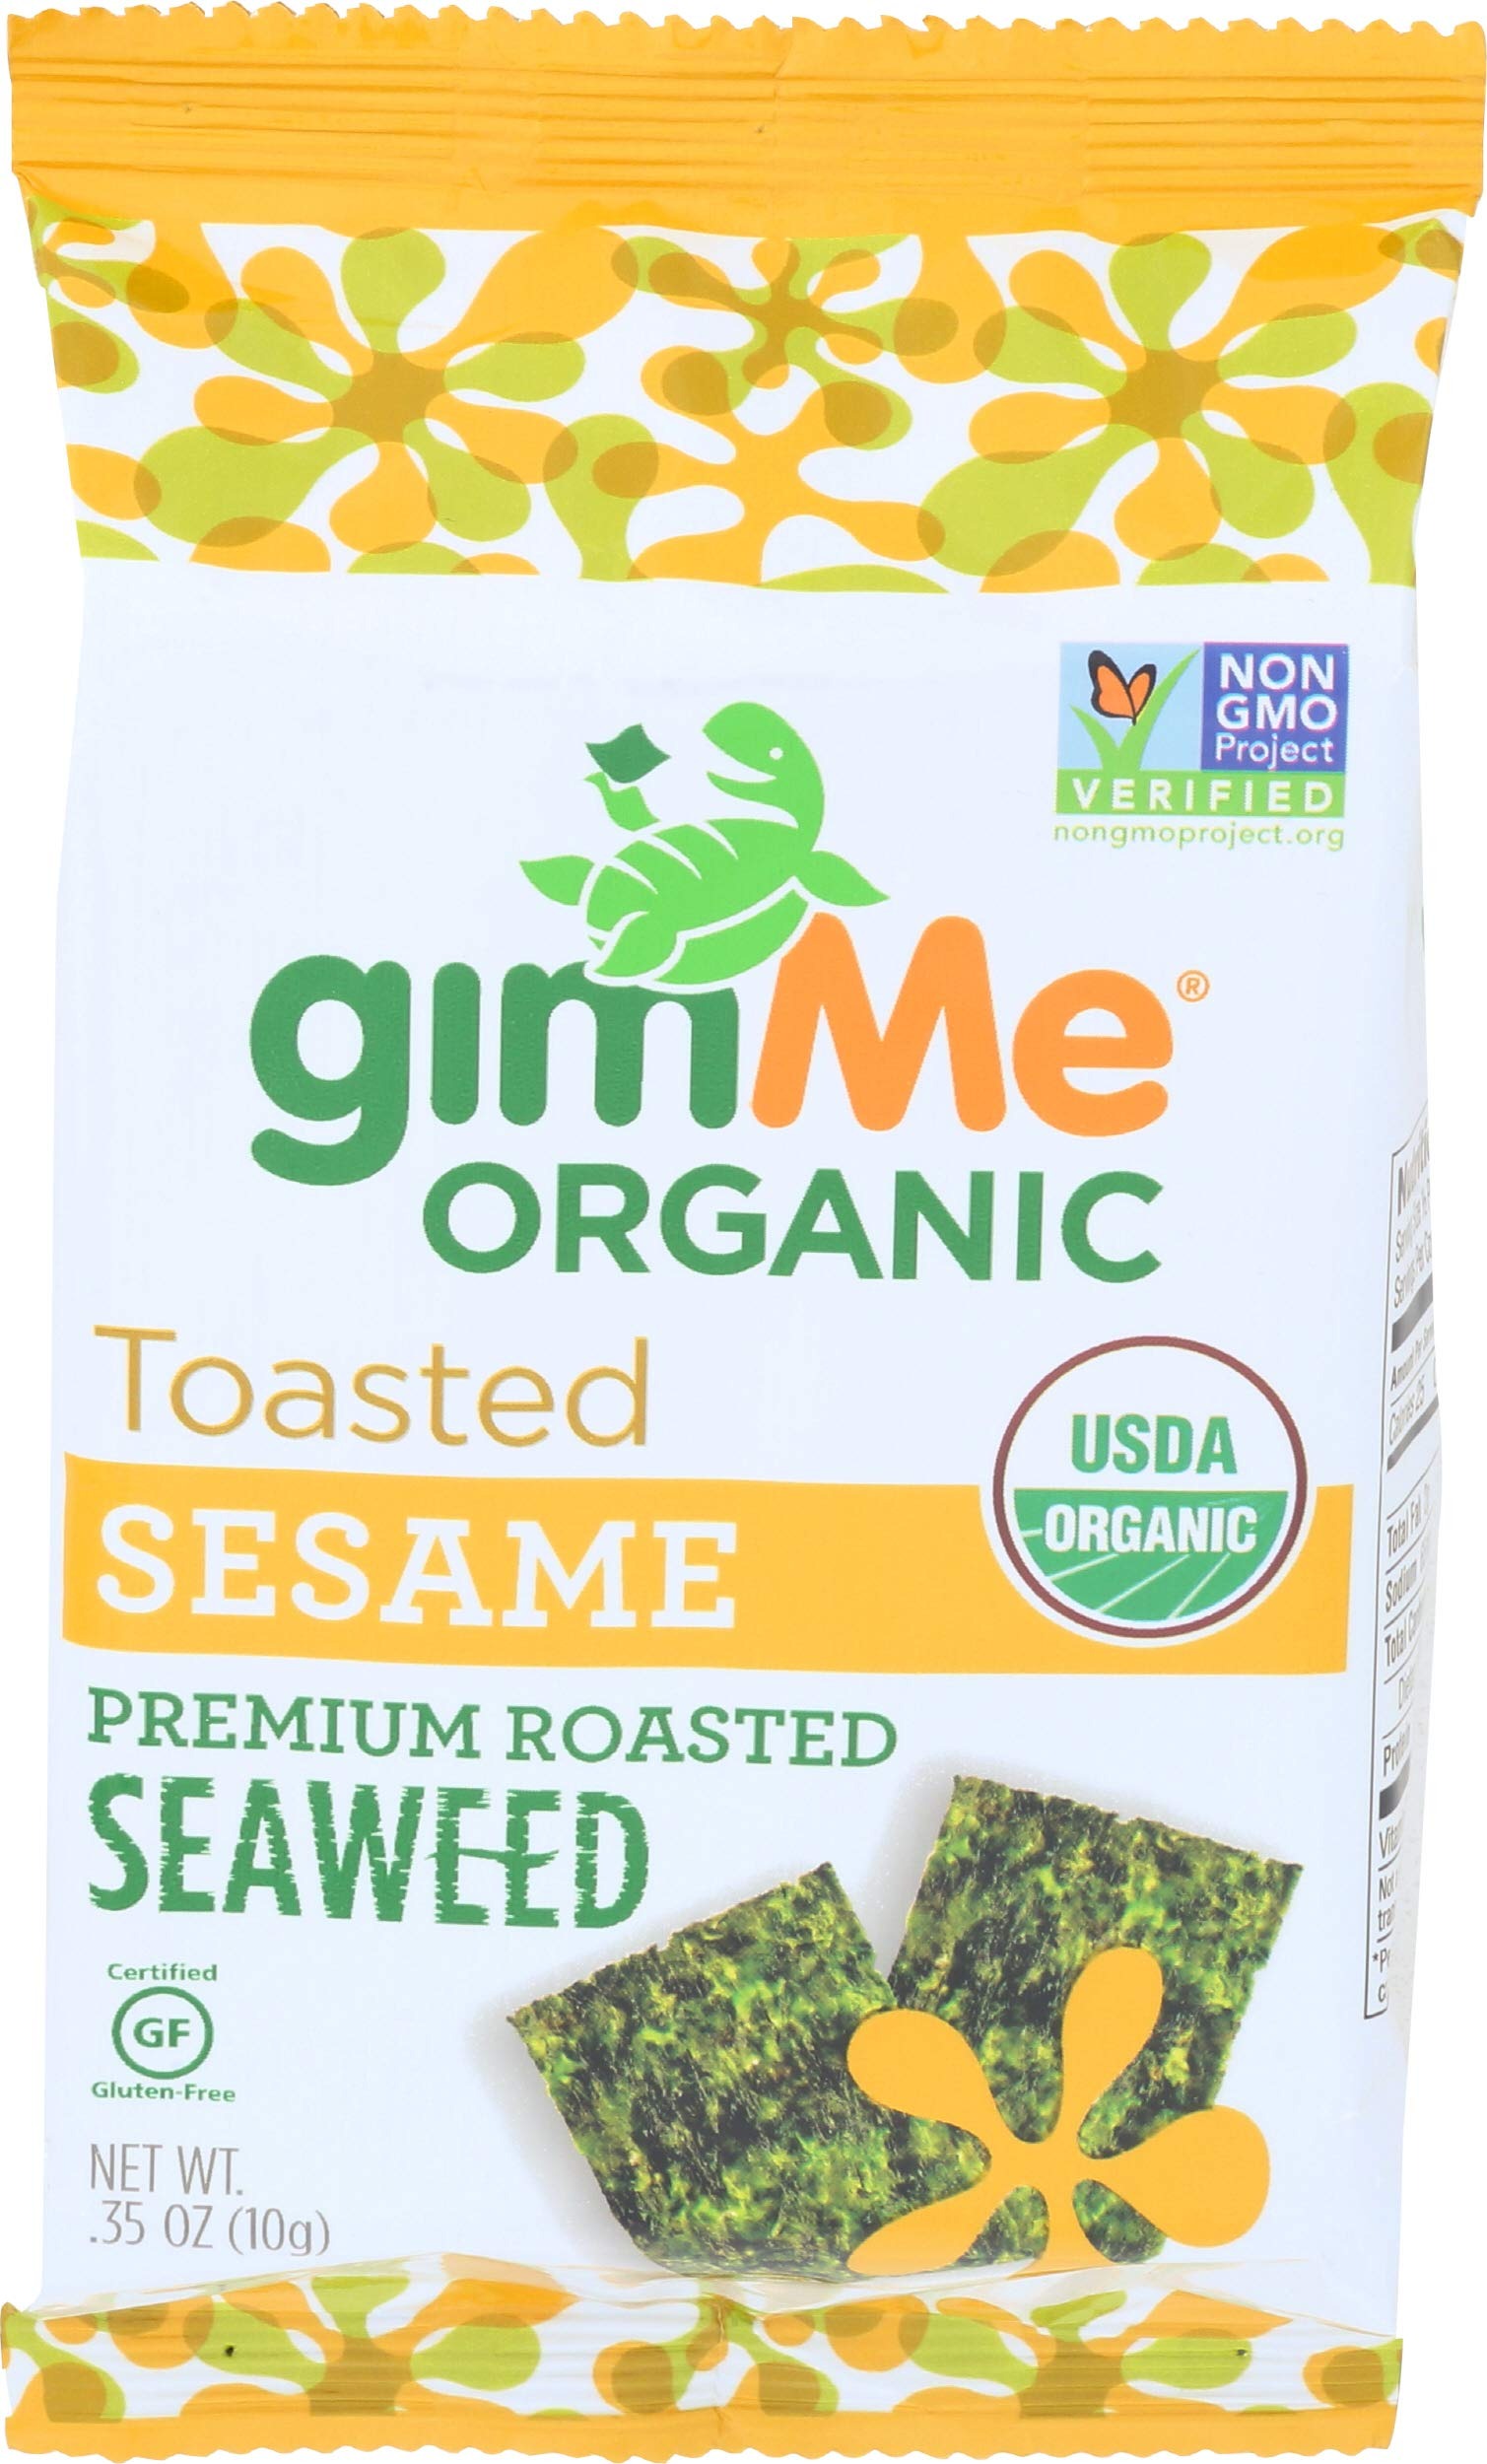
Item Name: GimMe Organic Roasted Seaweed Snacks Sesame - 0.35 oz4
Value: 0.35
Unit: Ounce

Price: 17.86